Cold War (1953–1962)

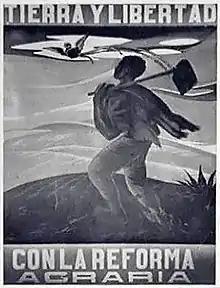
When democratically elected Guatemalan President Jacobo Árbenz attempted a modest redistribution of land, he was overthrown in the 1954 CIA Guatemalan coup d'état

The crucial sticking point was still Germany after the Allies merged their occupation zones to form the Federal Republic of Germany in 1949. In response Soviets declared their section, the German Democratic Republic, an independent nation. Neither side acknowledged the division, however, and on the surface both maintained a commitment to a united Germany under their respective governments.